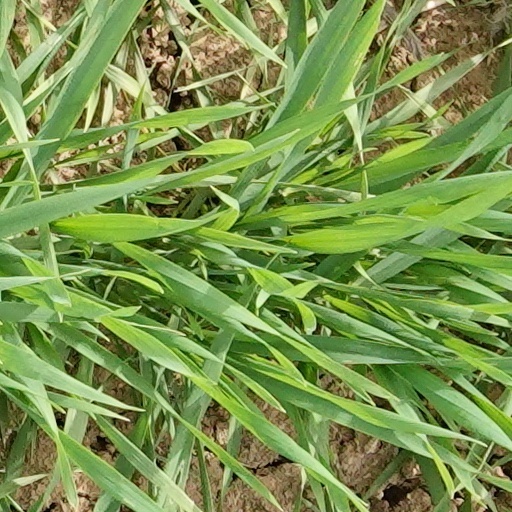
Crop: wheat